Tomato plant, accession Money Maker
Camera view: tilt-top (135 deg); turntable rotation: 330 degrees
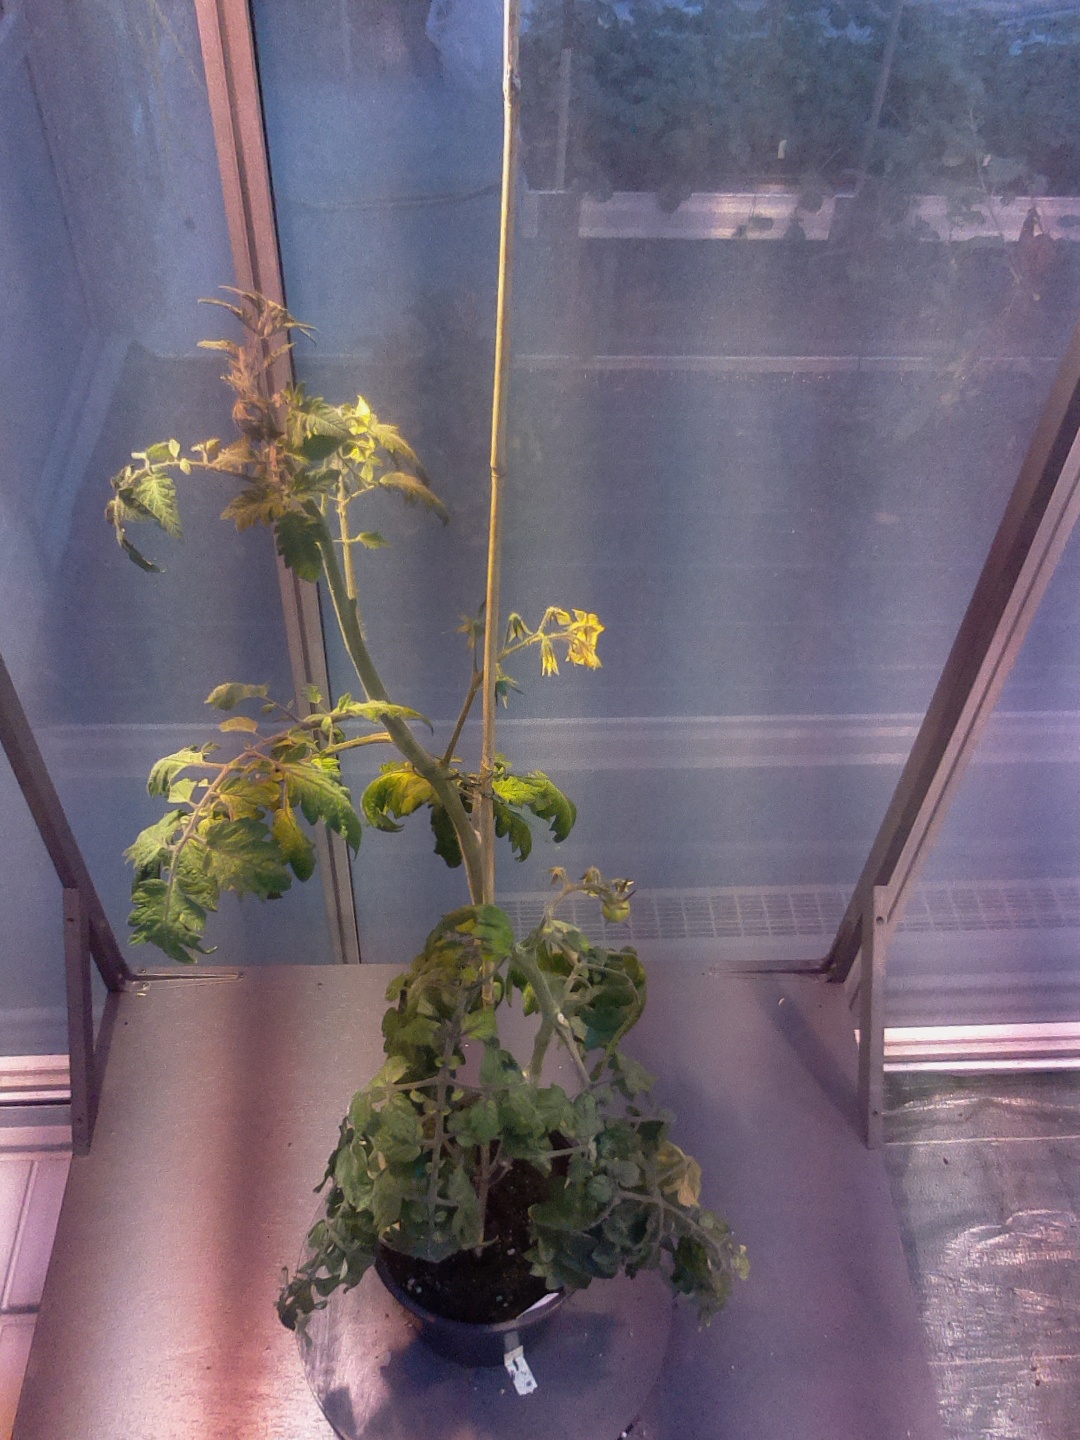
BBCH growth stage 71: 10%-20% of final fruit size